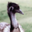
Label: bird